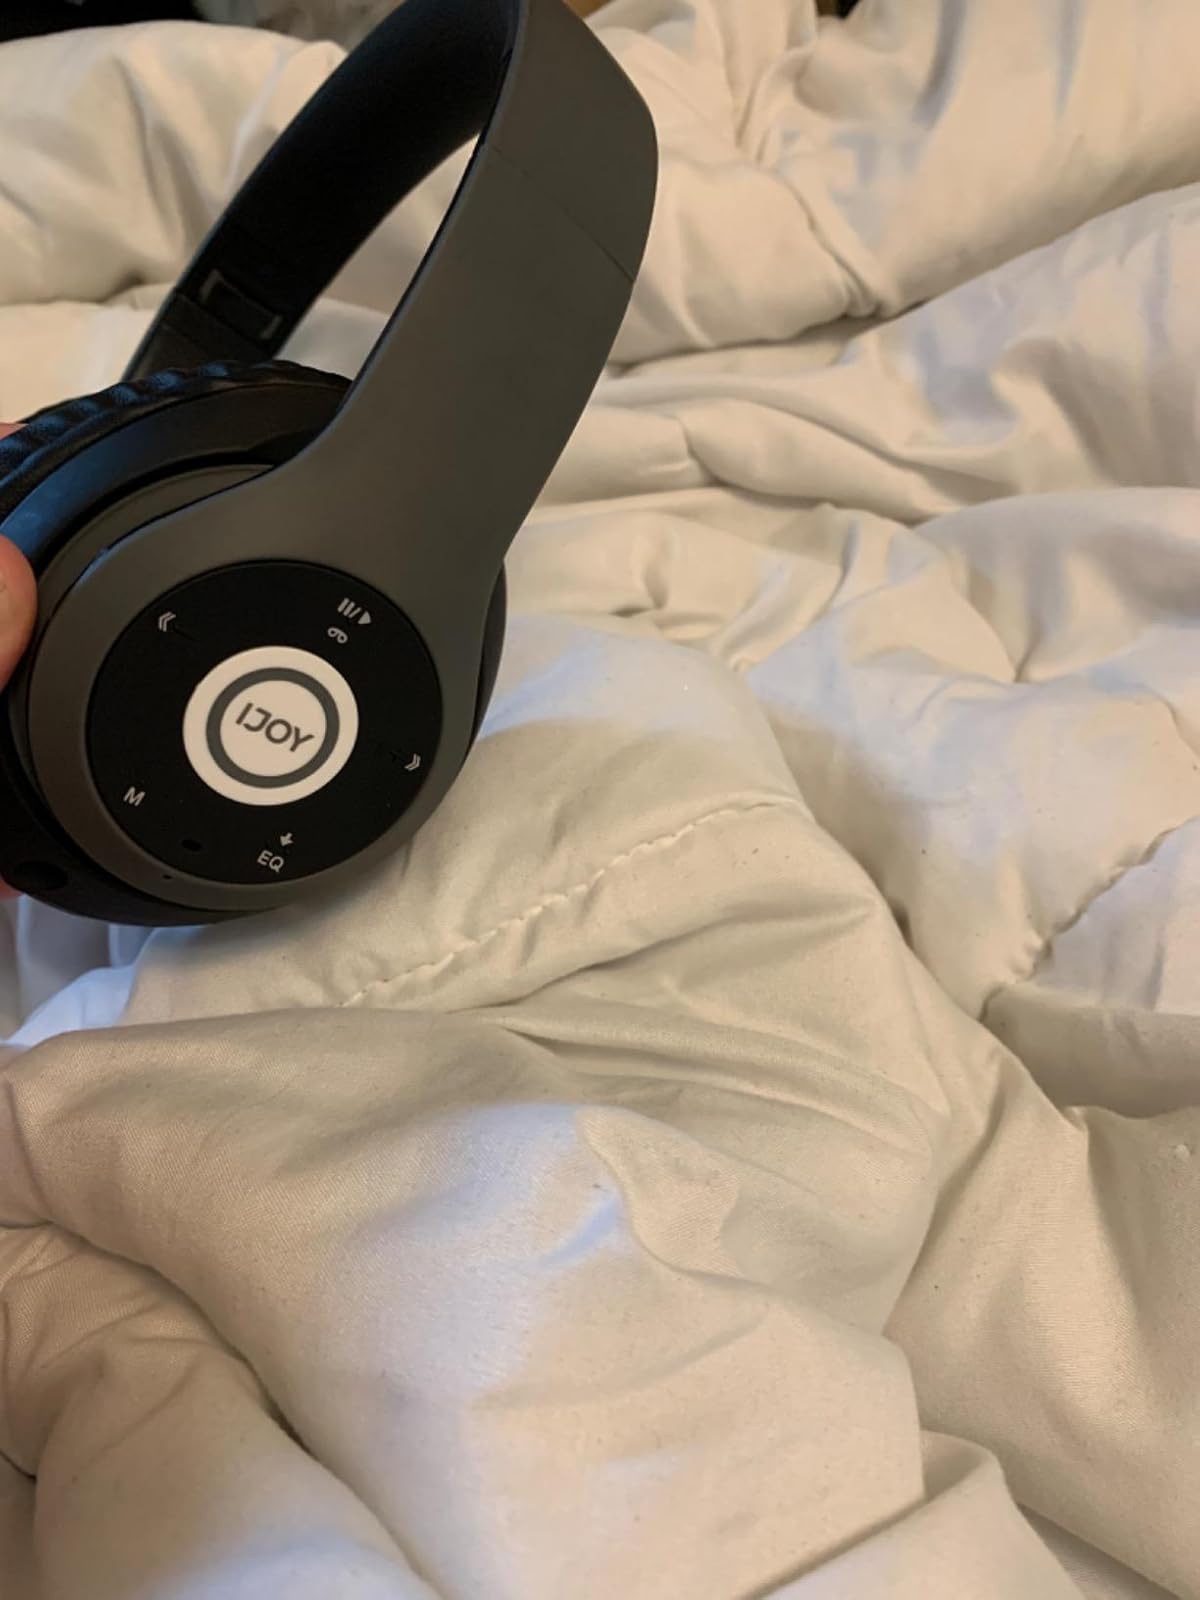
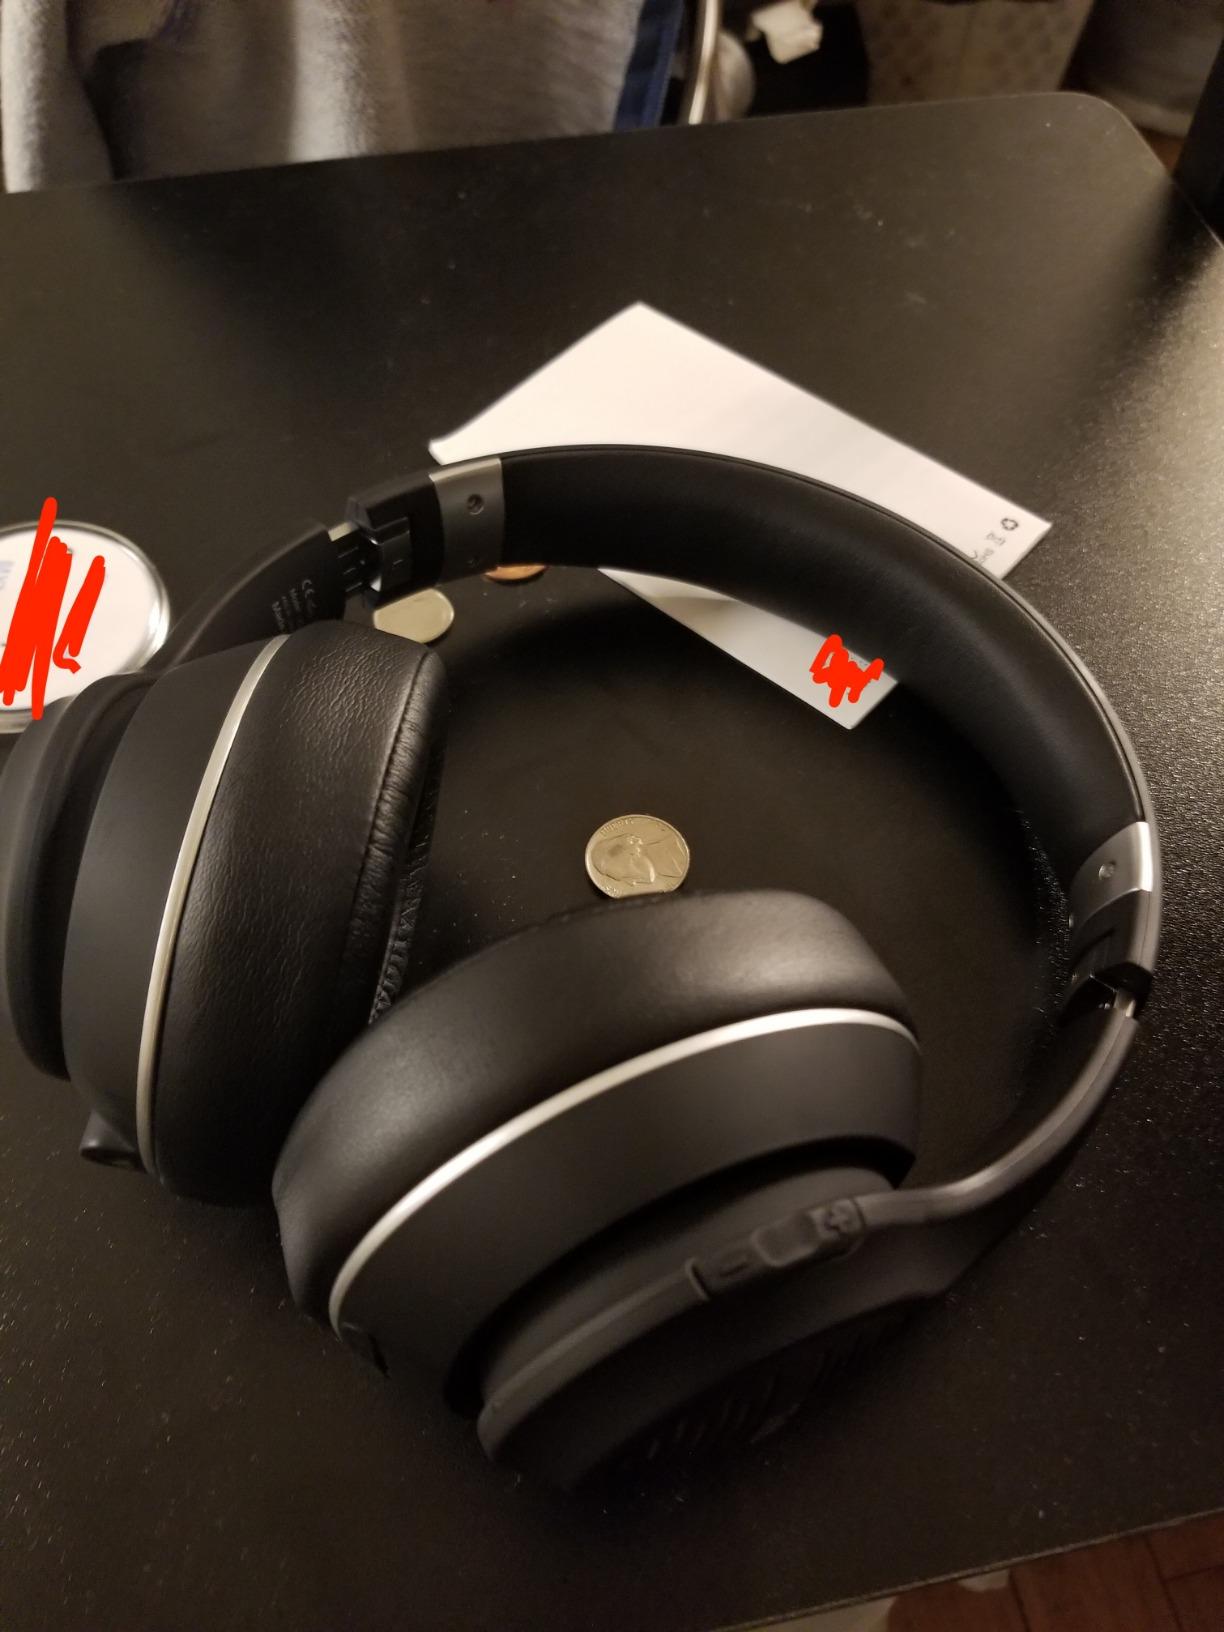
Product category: headphones
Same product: no